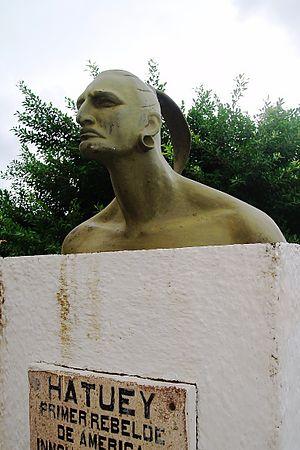
Hatuey, mort le 2 février 1512 à Yara, était un chef taïno de l'île d'Hispaniola qui lutta contre les conquistadors.